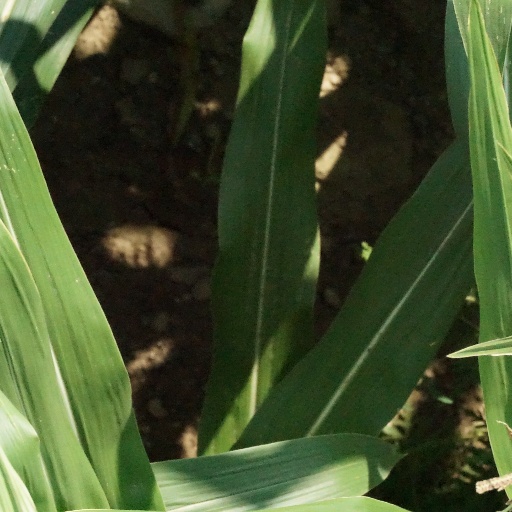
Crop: maize; corn